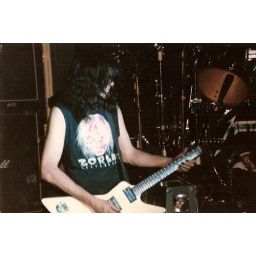
John Marshall on guitar standing in for James